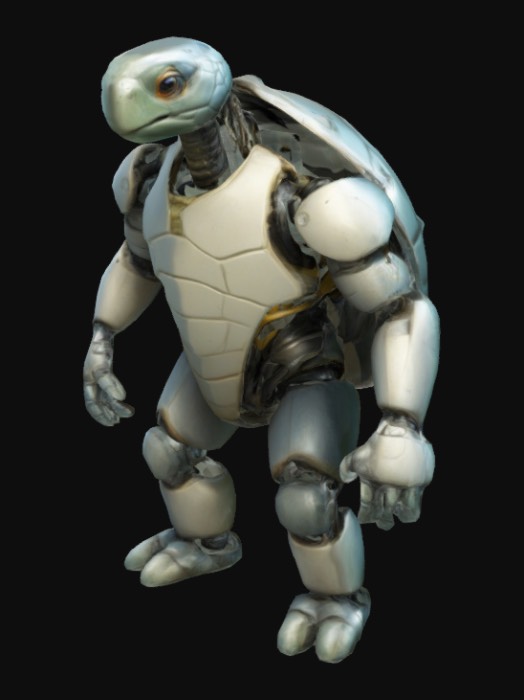
미적 점수 (1~10점): 8